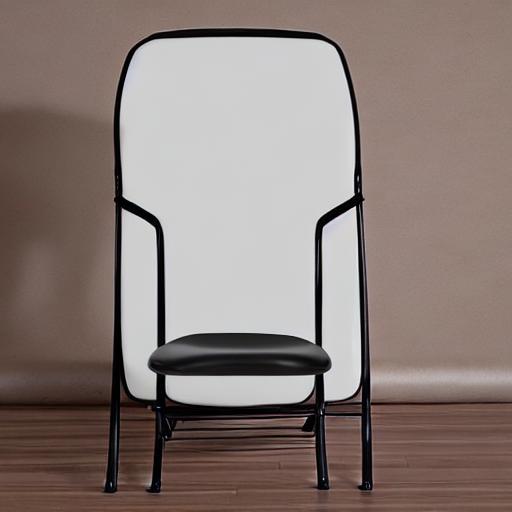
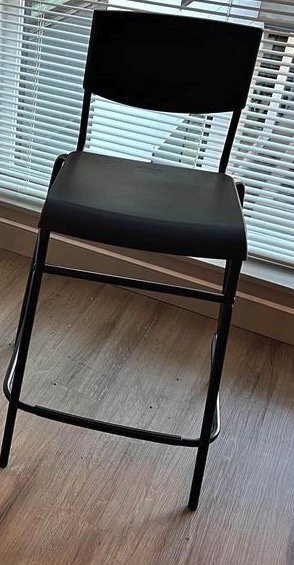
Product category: stool
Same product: no